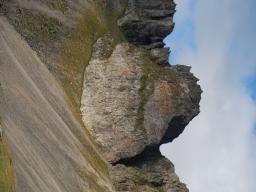
Label: Background_without_leaves